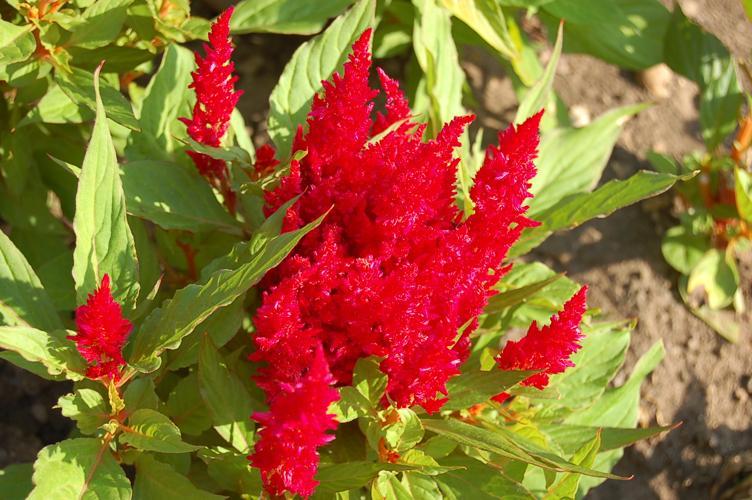
Label: prince of wales feathers